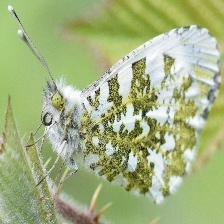
Species: ORANGE TIP
Butterfly family (ImageNet category): cabbage_butterfly